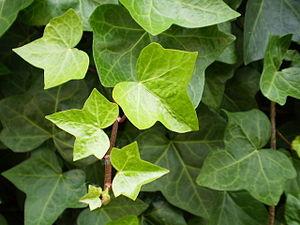
Une plante dépolluante est une plante considérée comme susceptible de réduire, grâce à son métabolisme, la quantité des polluants présents dans l'air à l'intérieur de bâtiments ou habitacles. Cette notion de bioépuration de l'air par les plantes a été introduite par des travaux de la NASA dans le cadre des programmes spatiaux et a été étendue aux plantes cultivées en intérieur.